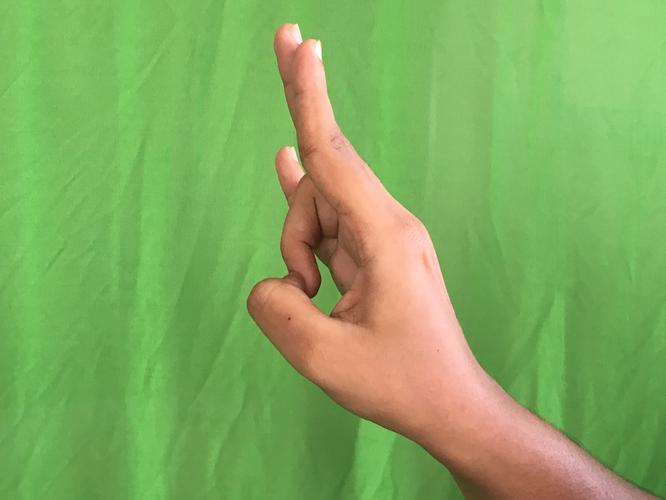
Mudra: Mayura
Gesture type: single_hand